Dexter Blackstock

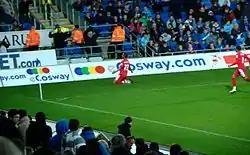
Blackstock celebrates after scoring a goal for Nottingham Forest against Cardiff City

On 26 March 2009 it was announced that Blackstock had signed for Nottingham Forest on loan until the end of the season, with an undisclosed fee agreed should Forest avoid relegation. Blackstock subsequently made his debut for Forest against Barnsley on 4 April 2009 at Oakwell, scoring his first goal, the winner, for the club against Bristol City in a dramatic 3–2 win at the City Ground on 11 April 2009.